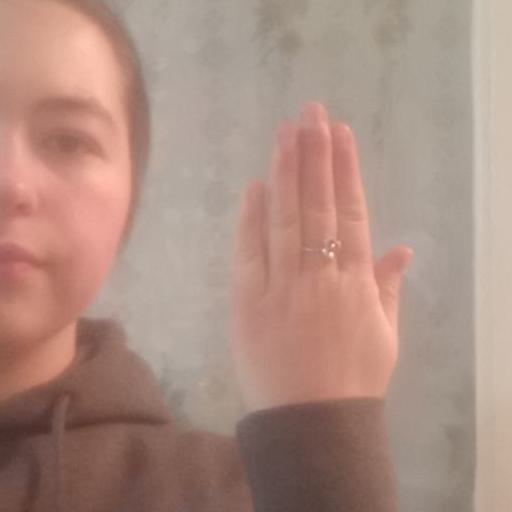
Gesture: stop_inverted